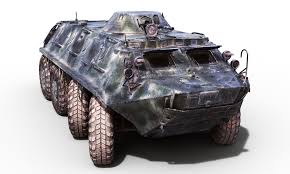
Label: BTR